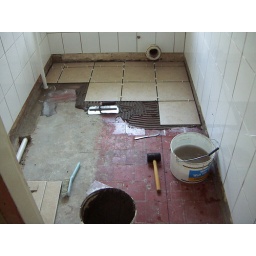
My wall & floor tiling in bathroom